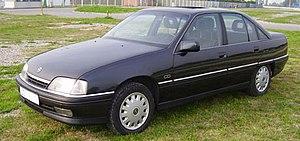
L'Opel Omega était une voiture produite par le constructeur automobile allemand Opel entre 1986 et 2003. Remplaçant l'Opel Rekord, elle a été élue voiture Européenne de l'Année 1987. Comme la Rekord, l'Omega a été produite à Rüsselsheim en Allemagne. Il y a eu deux générations de ce modèle, le second a fait ses débuts en 1993.